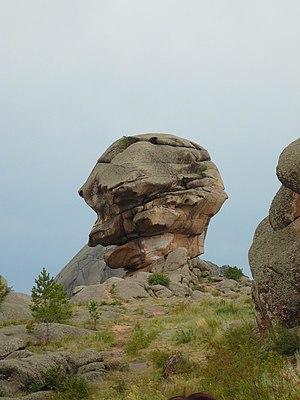
Le parc national de Bayanaul est un parc national du Kazakhstan situé dans l'oblys de Pavlodar.